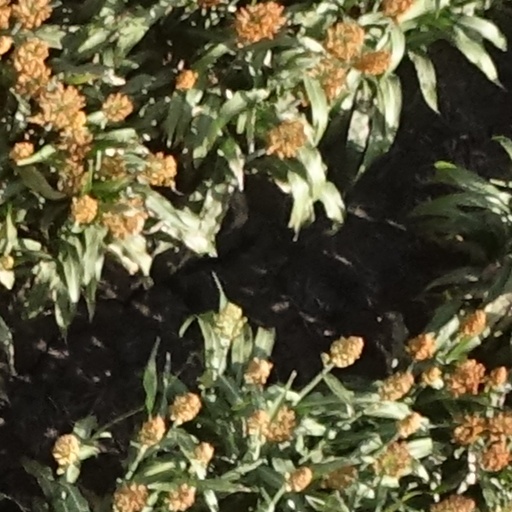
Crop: sorghum